Sergey Smetanyuk

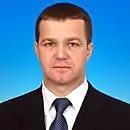

Sergey Ivanovich Smetanyuk (Russian: Сергей Иванович Сметанюк; born 8 June 1962), is a Ukrainian-born Russian politician who lasted served as the acting Governor of Tyumen Oblast in November 2005, and the head of the Tyumen administration from 2005 to 2007. He is currently the deputy general director of Transneft-Siberia, JSC. He was the Member of the Scientific and Editorial Council of the Big Tyumen Encyclopedia (2004).